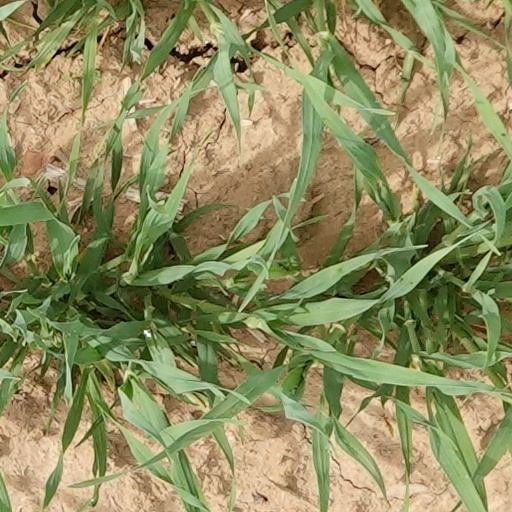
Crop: wheat